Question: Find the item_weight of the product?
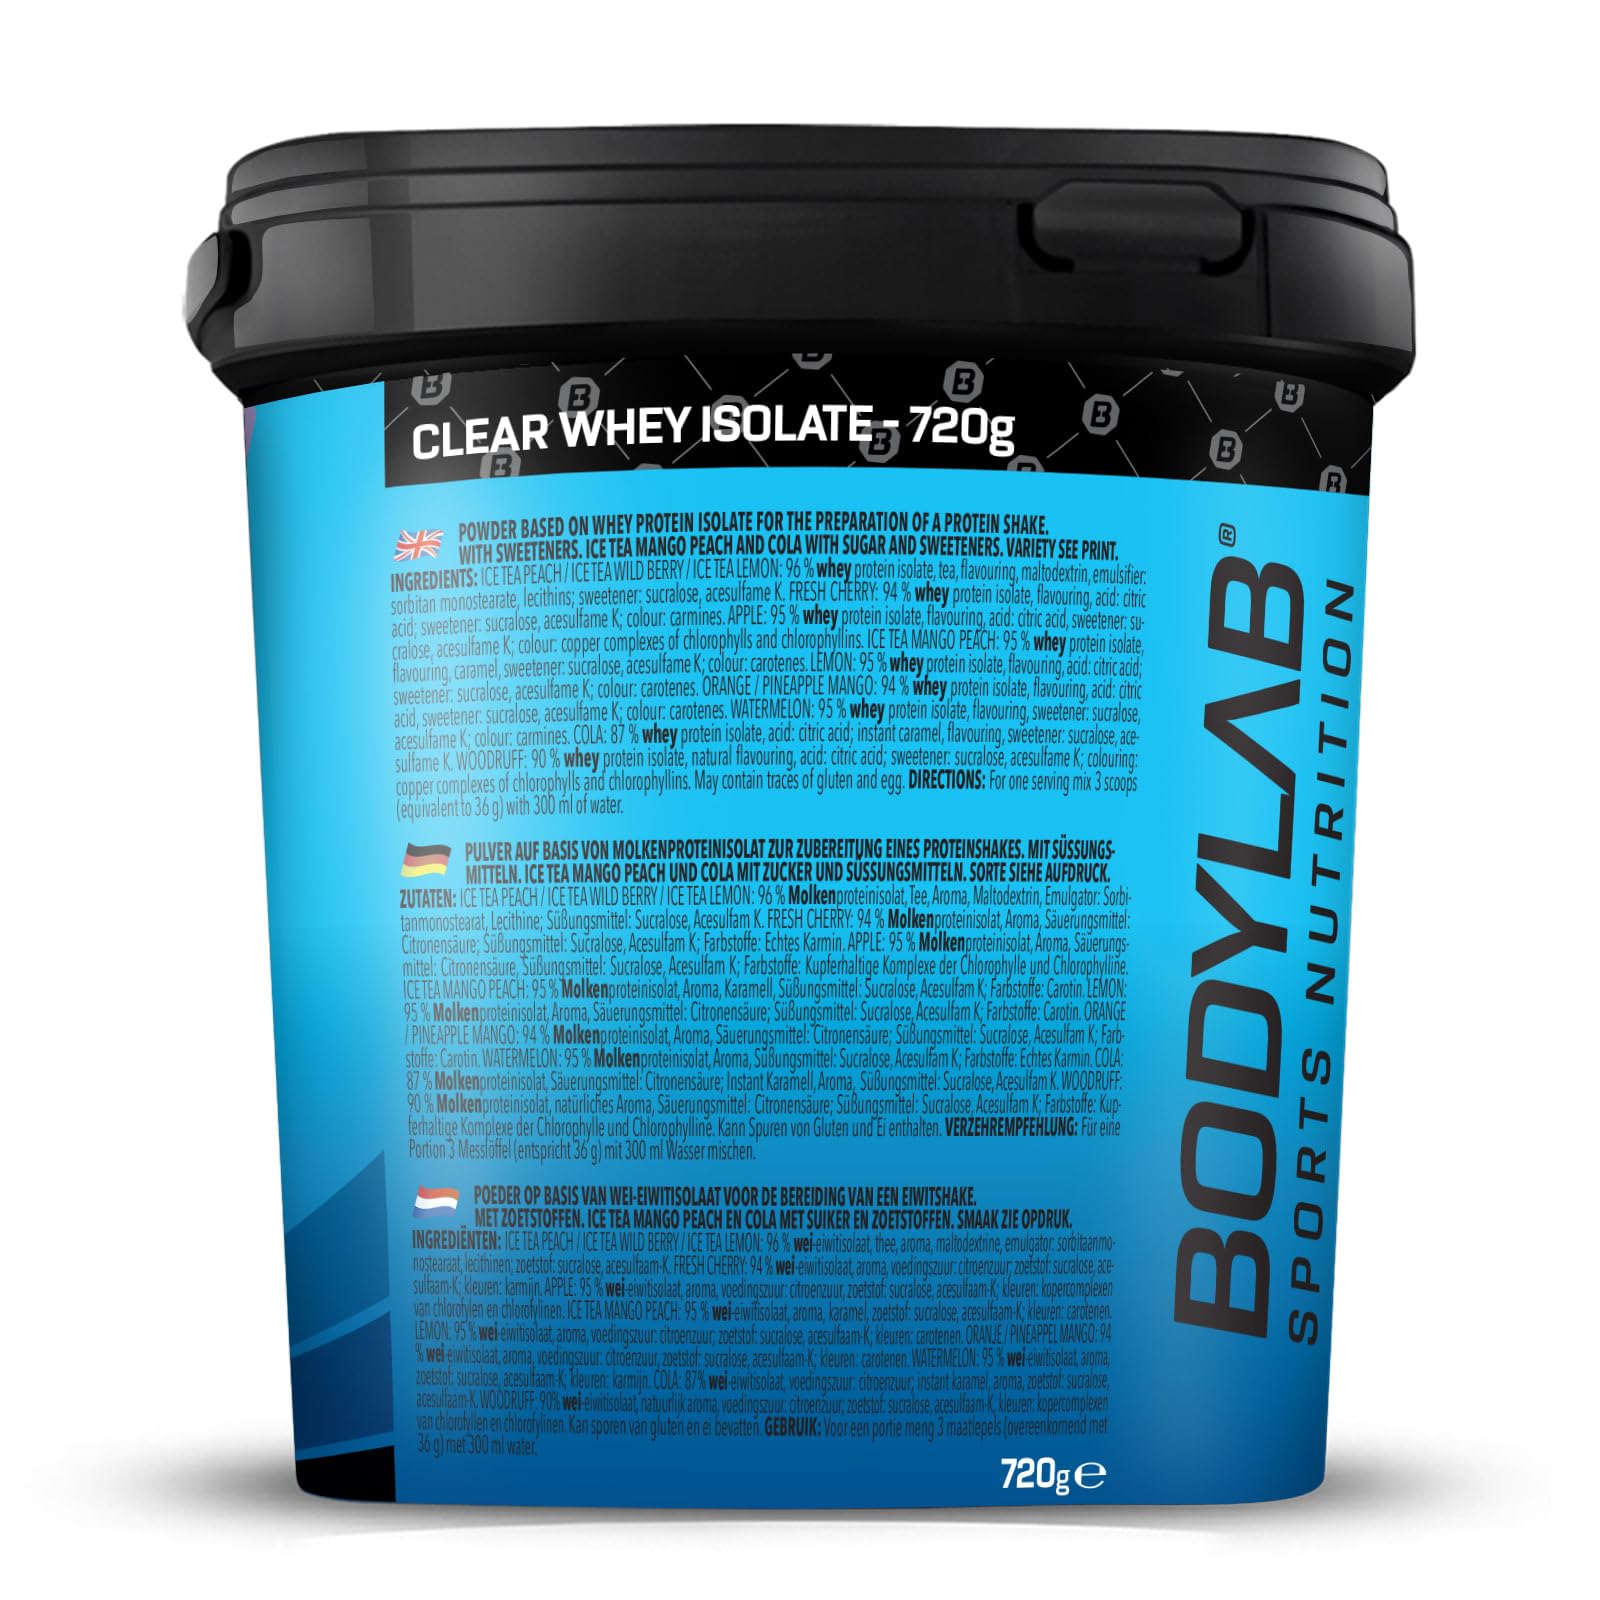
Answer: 720.0 gram